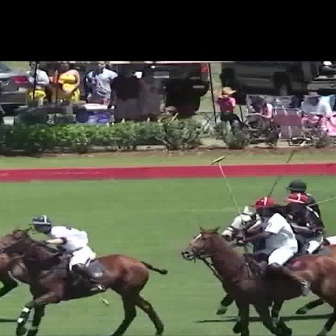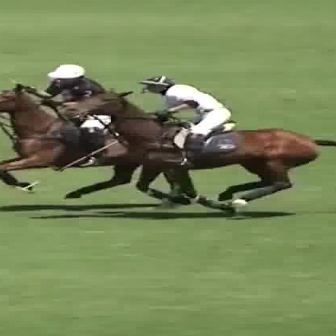
  Please identify the target specified by the bounding box [27,214,105,293] in the first image and locate it in the second image. Return the coordinates in [x_min,y_min,x_max,y_max] format.
Answer: [137,75,231,169]